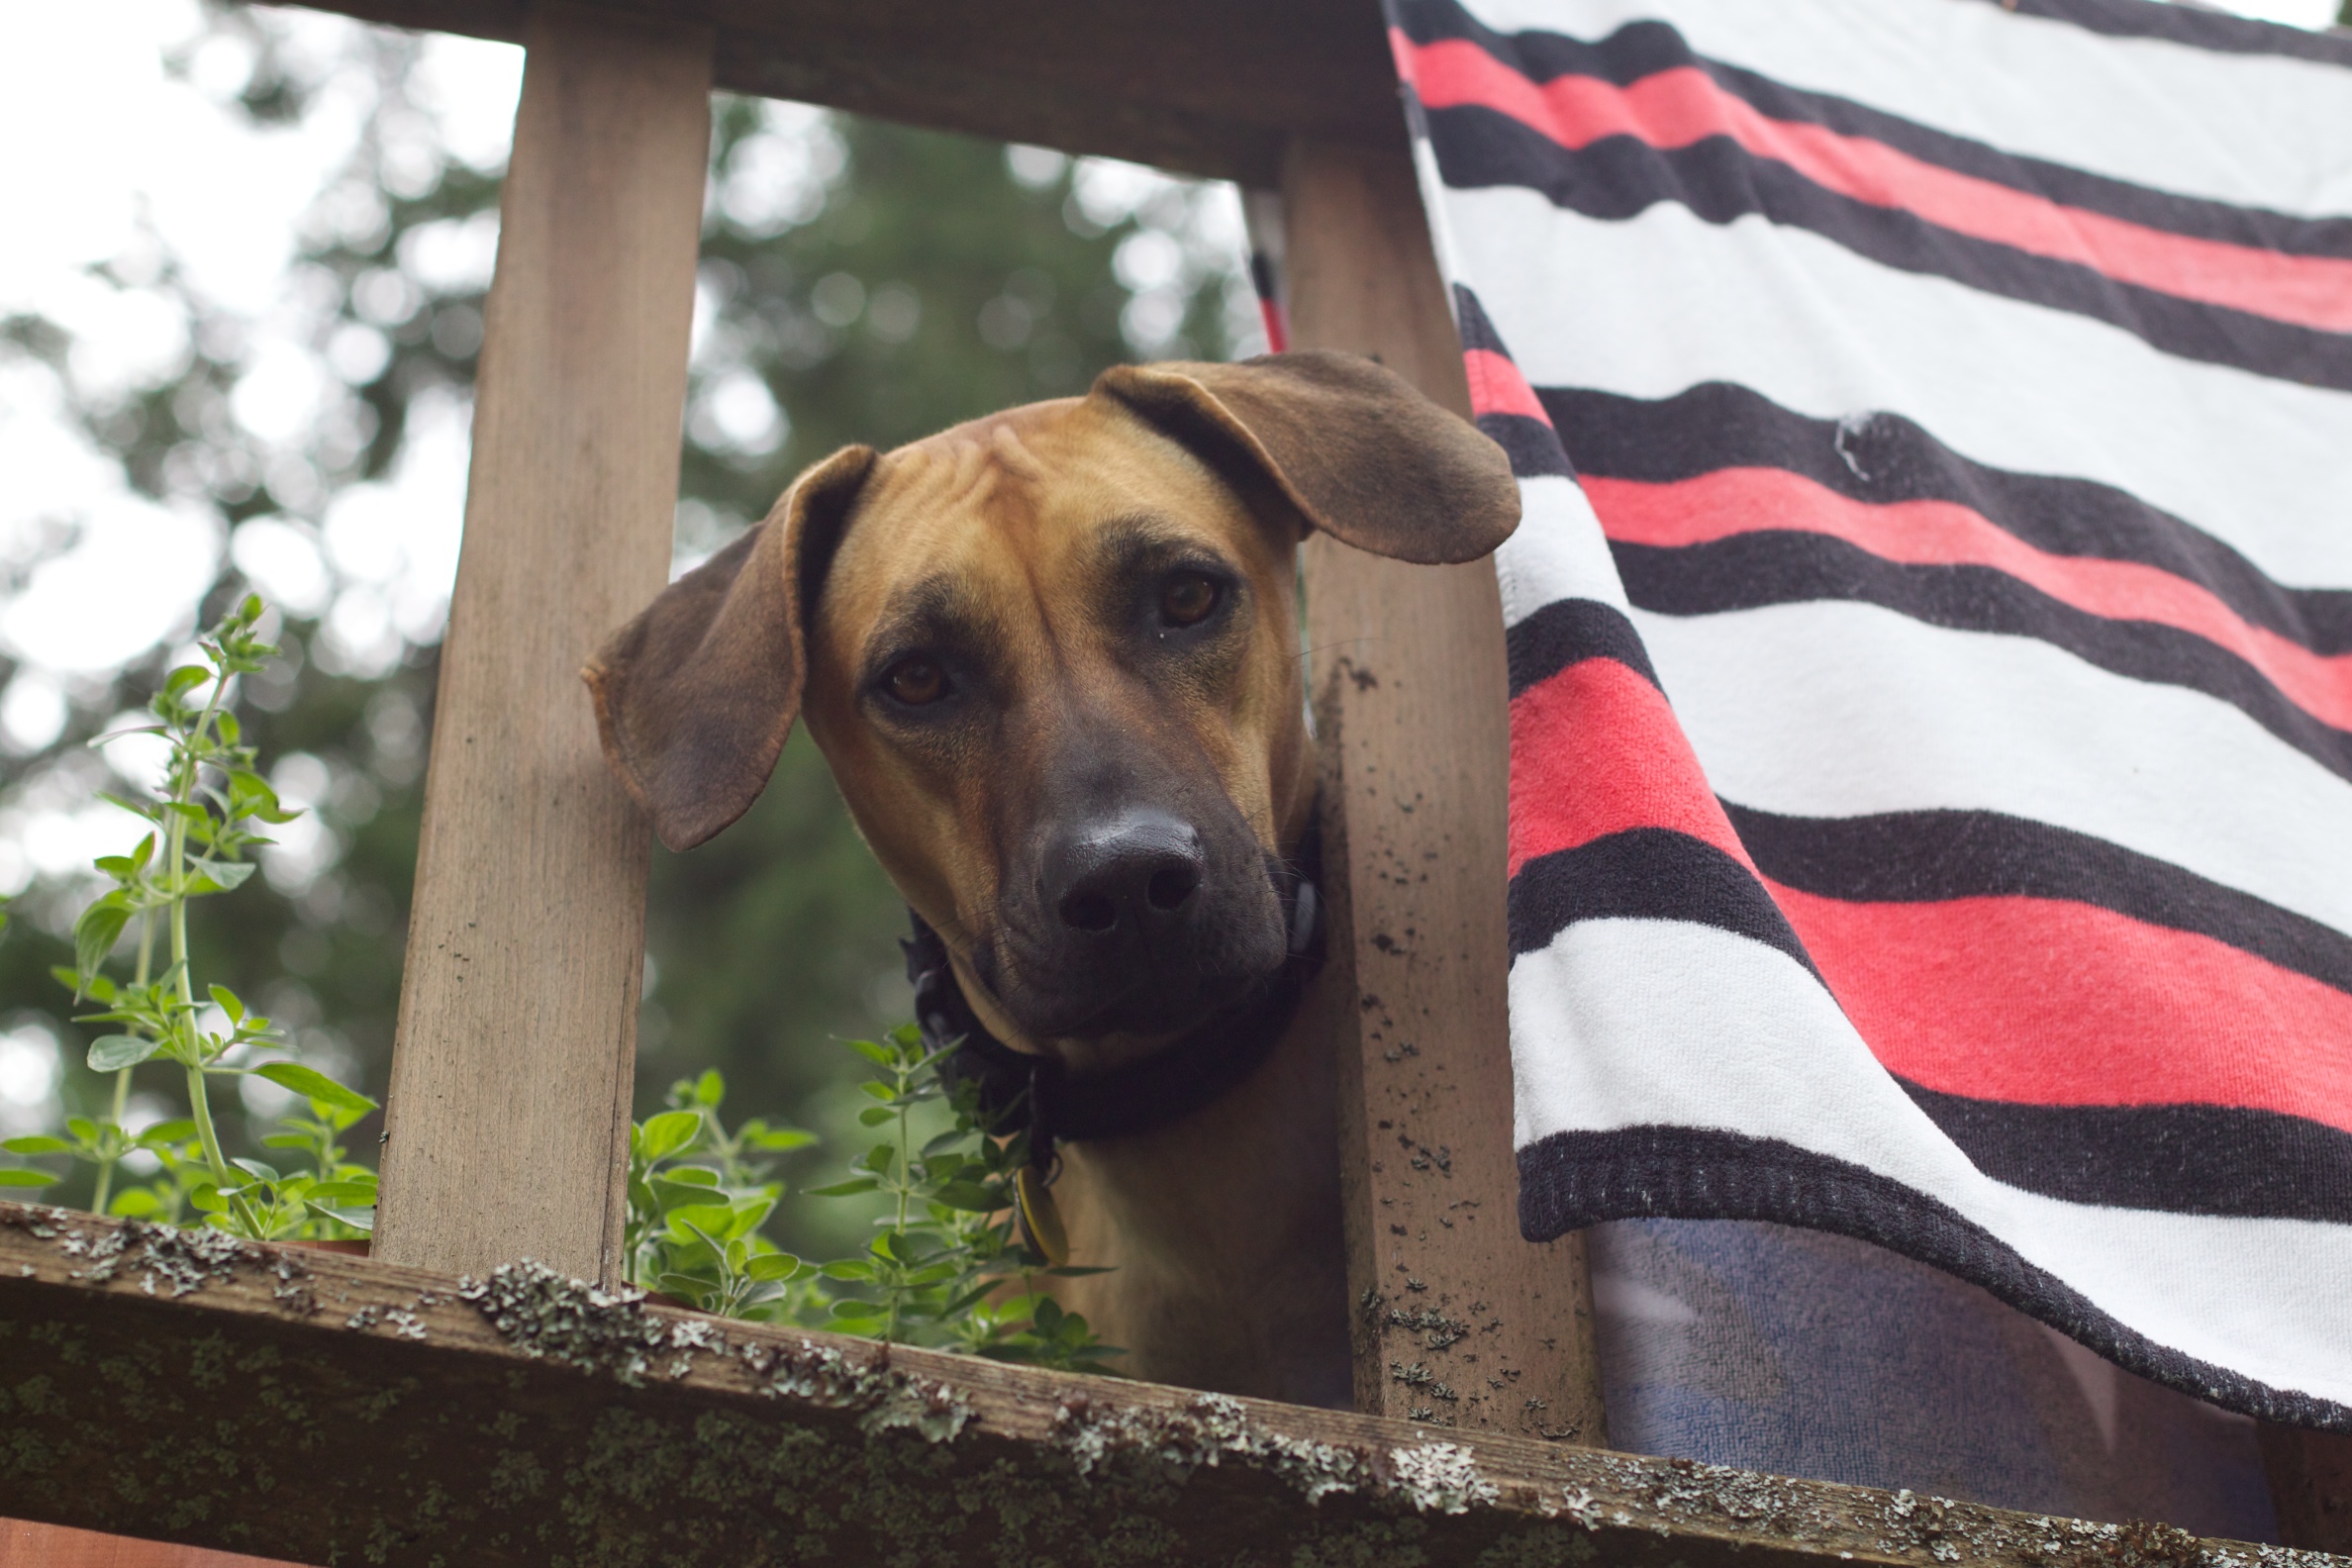
dog, mammal, beer, hound, vertebrate, odyssey, idaho, street dog, dog like mammal, animal sports